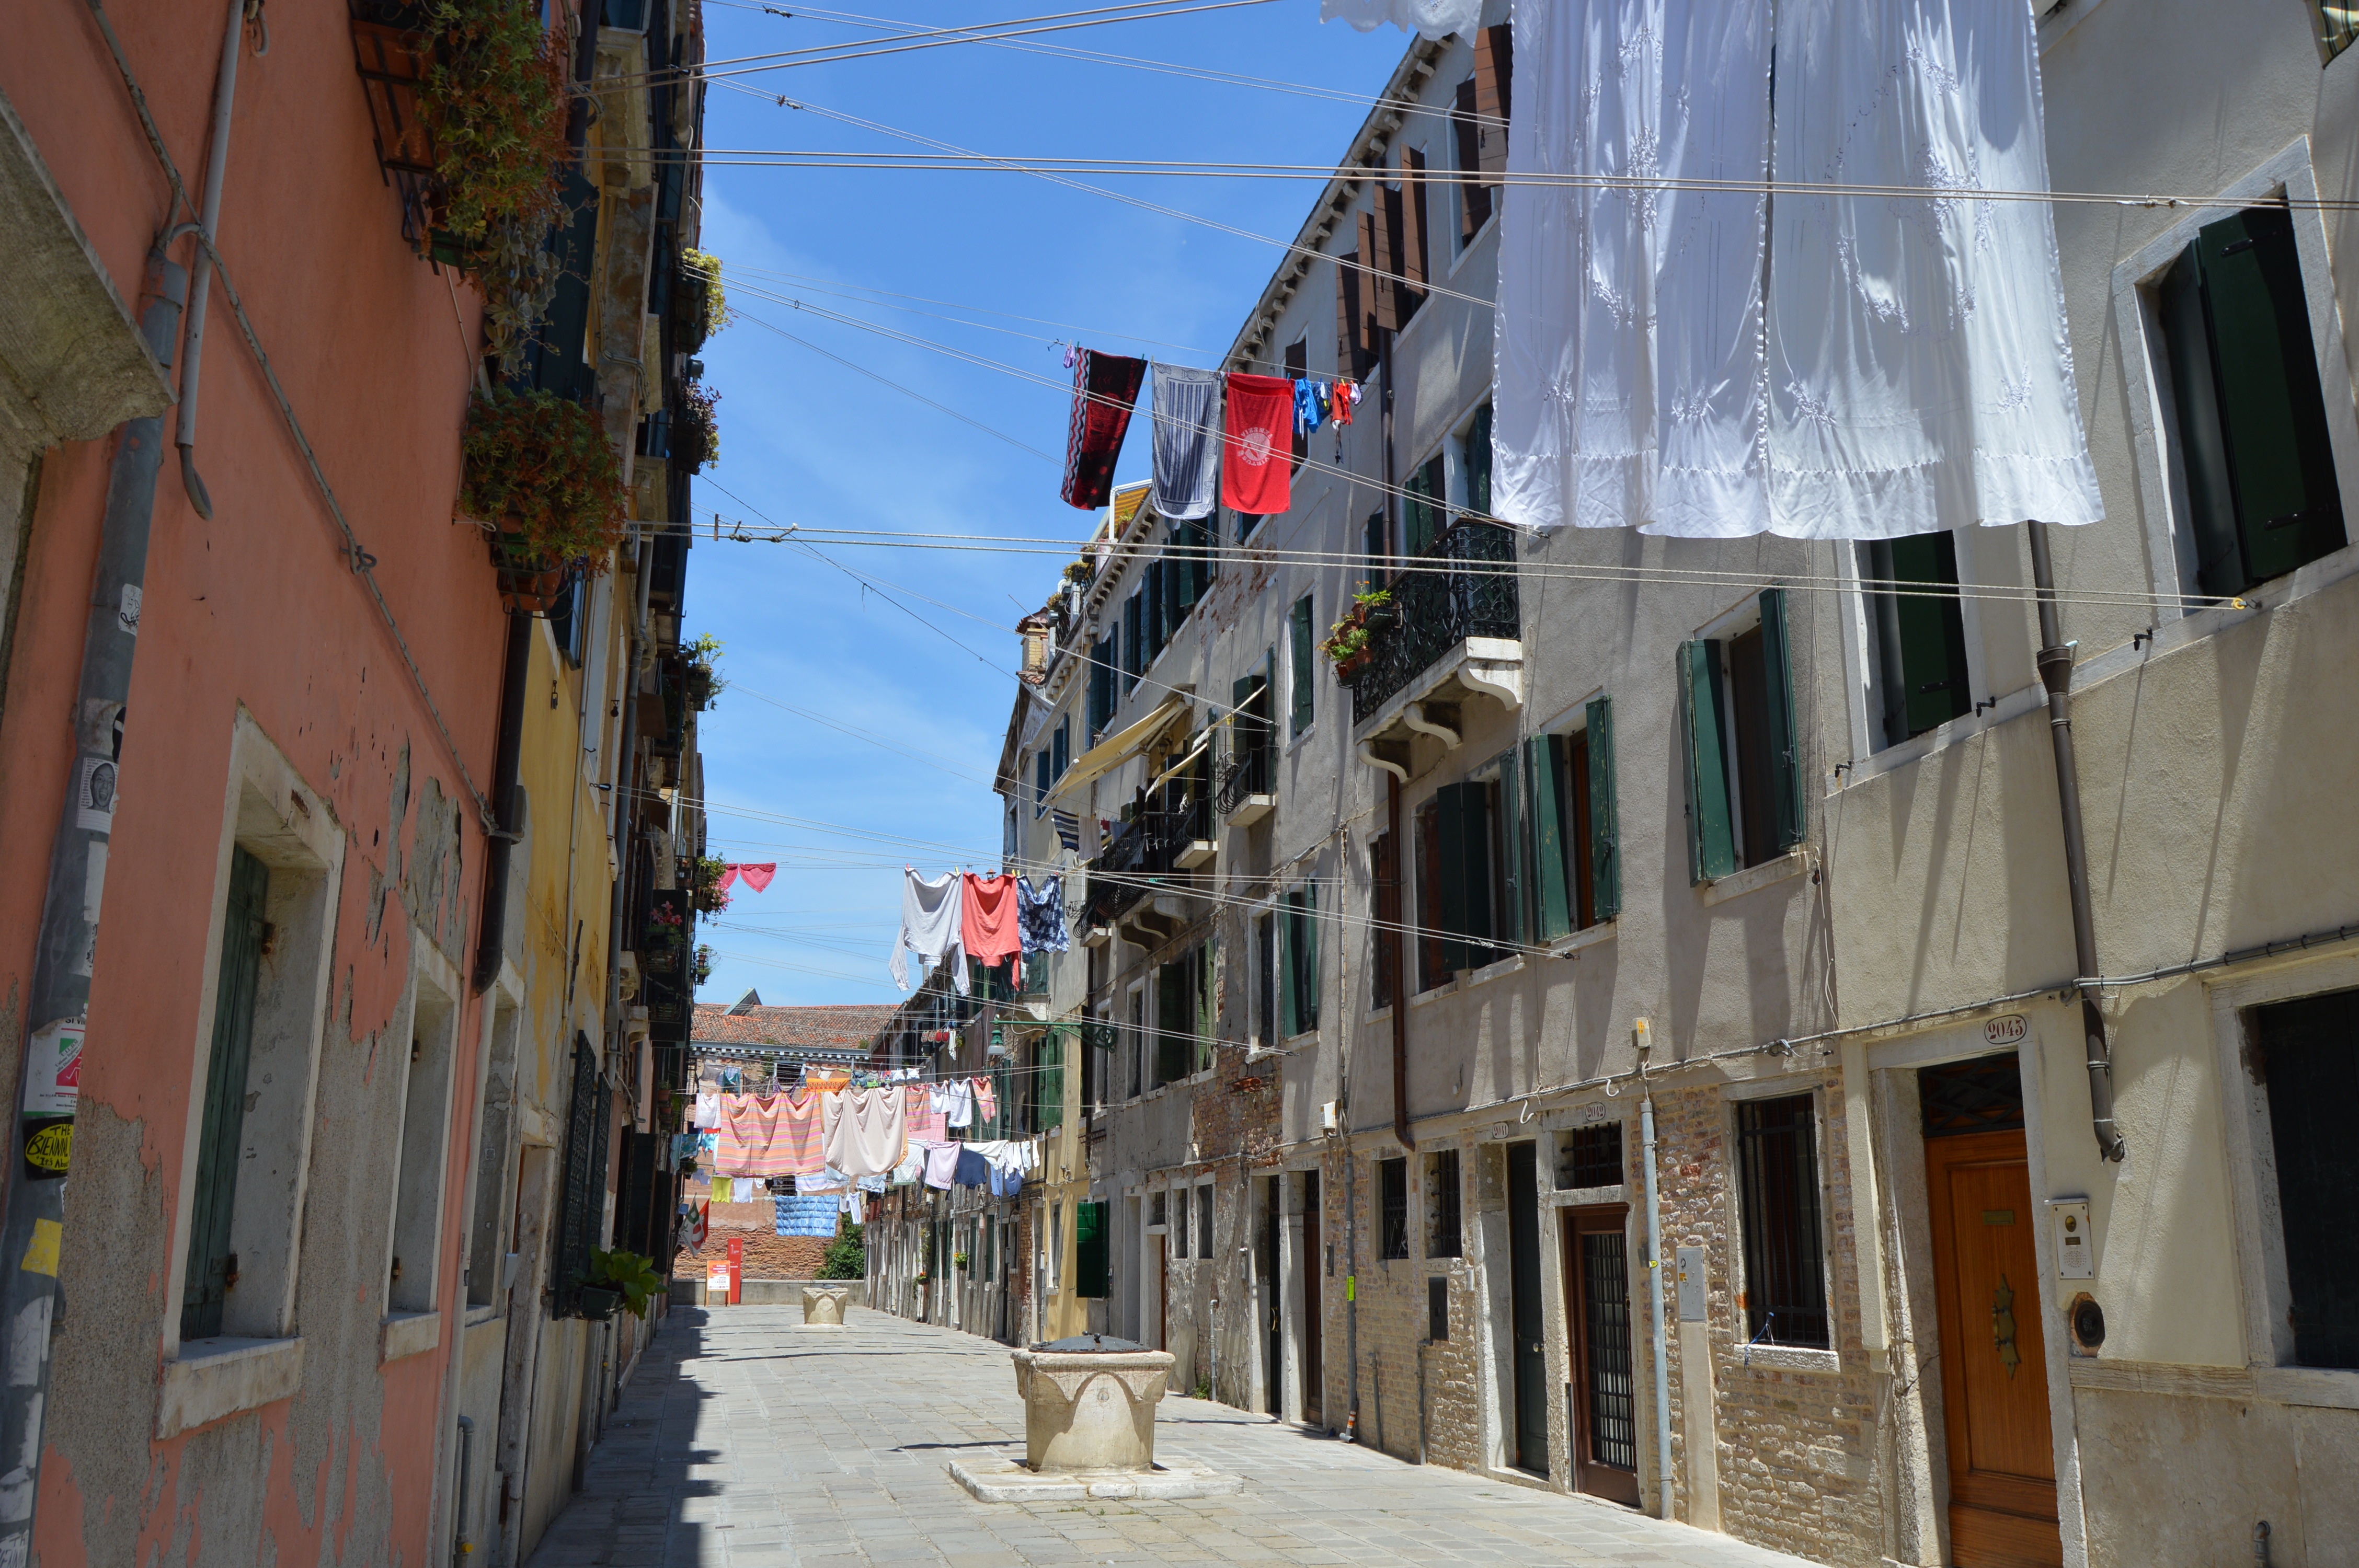
road, street, town, alley, downtown, summer, italy, facade, venice, tourism, sunny, infrastructure, clothes, neighbourhood, urban area